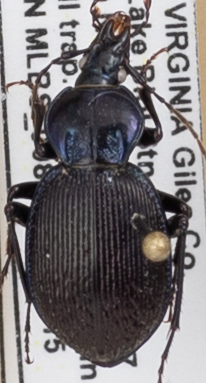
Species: Sphaeroderus stenostomus lecontei
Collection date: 2021-06-15
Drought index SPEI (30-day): -0.51
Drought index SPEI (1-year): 0.718
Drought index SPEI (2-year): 1.28